2006 Canadian federal election

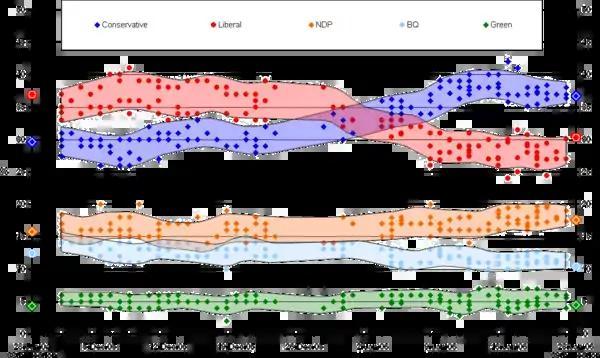
Compiled polling/vote chart showing levels of party support over the course of the election campaign. Note the shift from the Liberals to the Conservatives, during late December and early January.

Prior to and during the election campaign, opinion polling showed variable support for the governing Liberals and opposition Conservatives. In November 2005, the first report by Justice John Gomery was released to the public; subsequently, poll numbers for the Liberals again dropped. Just days later, polling showed the Liberals were already bouncing back; upon the election call, the Liberals held a small lead over the Conservatives and maintained this for much of December. Renewed accusations of corruption and impropriety at the end of 2005 – amid Royal Canadian Mounted Police criminal probes of possible government leaks regarding income trust tax changes and advertising sponsorships – led to an upswing of Conservative support again and gave them a lead over the Liberals, portending a change in government. Ultimately this scandal was linked to a blackberry exchange to a banking official by Liberal candidate Scott Brison. Polling figures for the NDP increased slightly, while Bloc figures experienced a slight dip; figures for the Green Party did not change appreciably throughout the campaign.